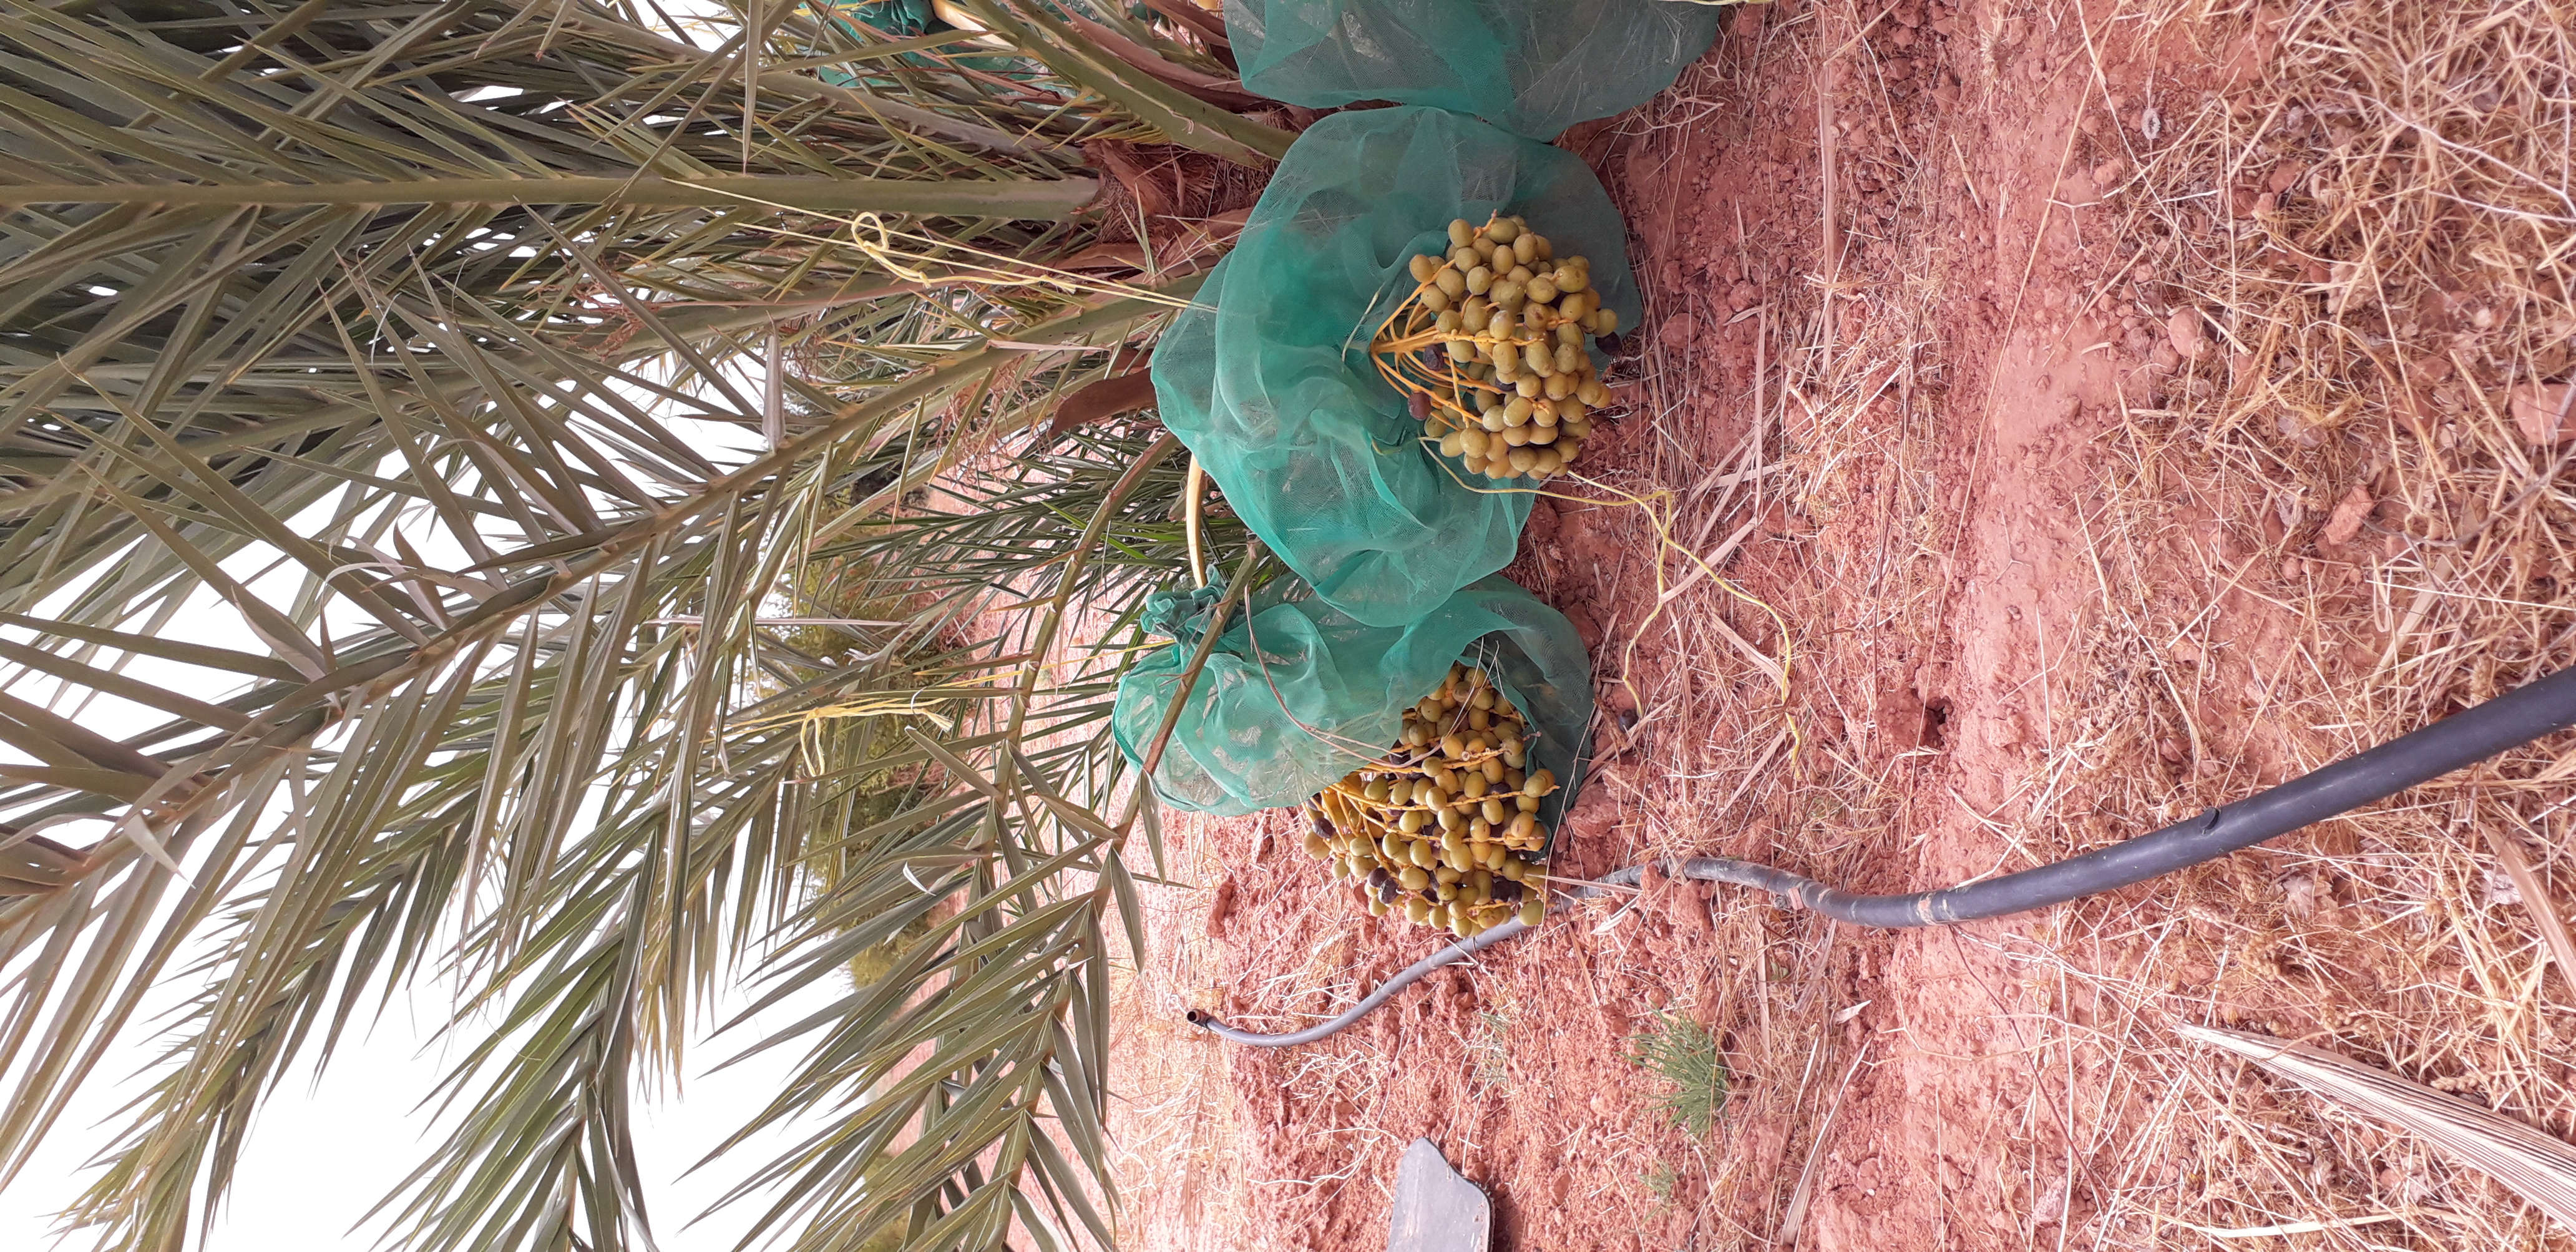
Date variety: kholt